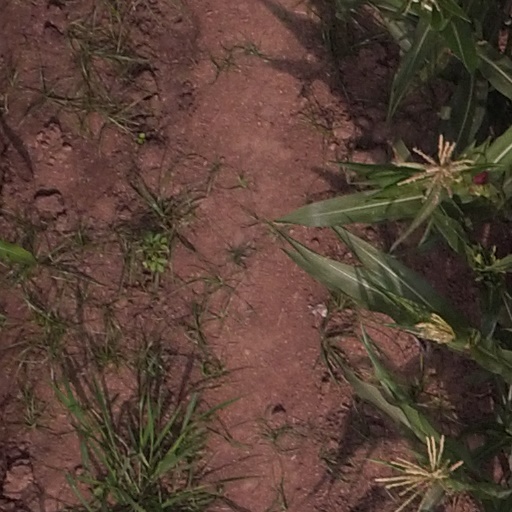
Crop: maize; corn